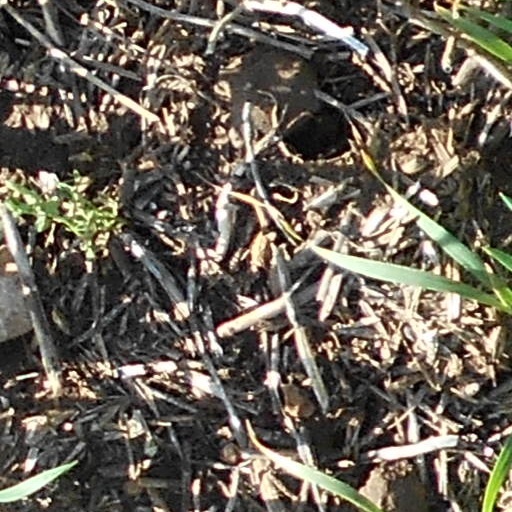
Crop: wheat